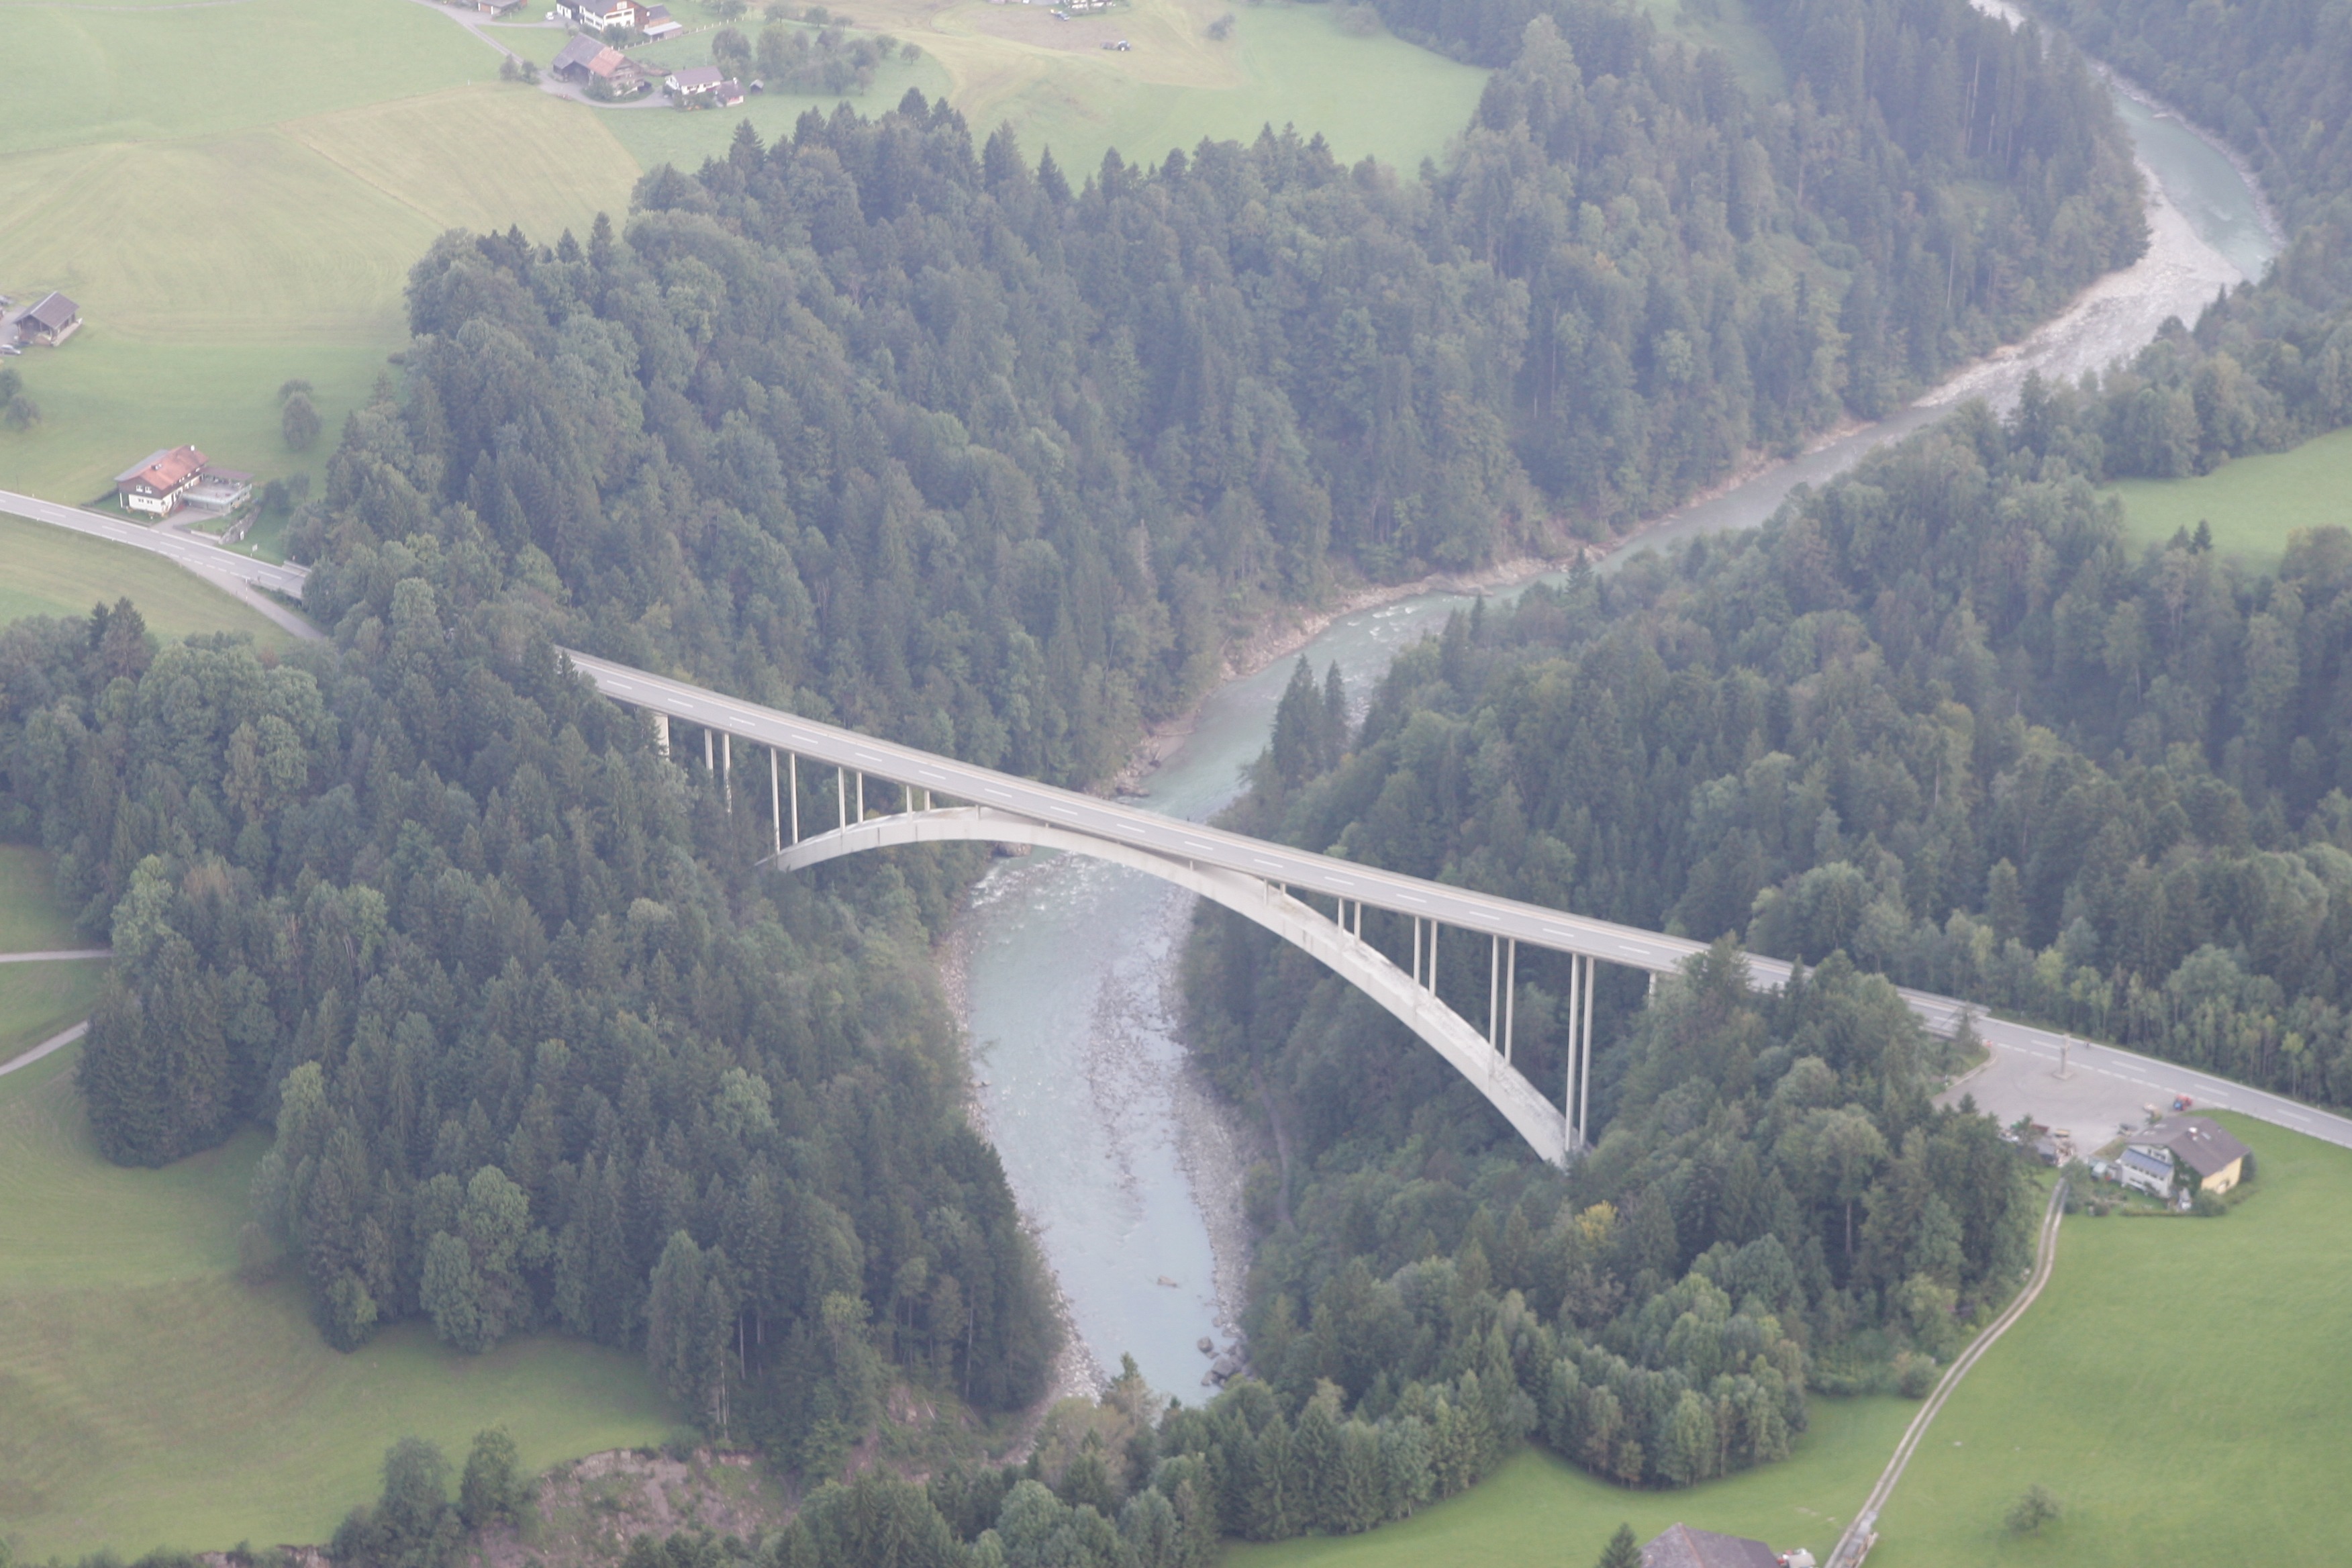
mountain, bridge, land, mountain range, high, alpine, reservoir, aerial view, infrastructure, vorarlberg, viaduct, bungee, aerial photography, mountain pass, bregenzerwald, atmospheric phenomenon, nonbuilding structure, lingenau